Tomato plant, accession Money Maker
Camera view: tilt-top (135 deg); turntable rotation: 150 degrees
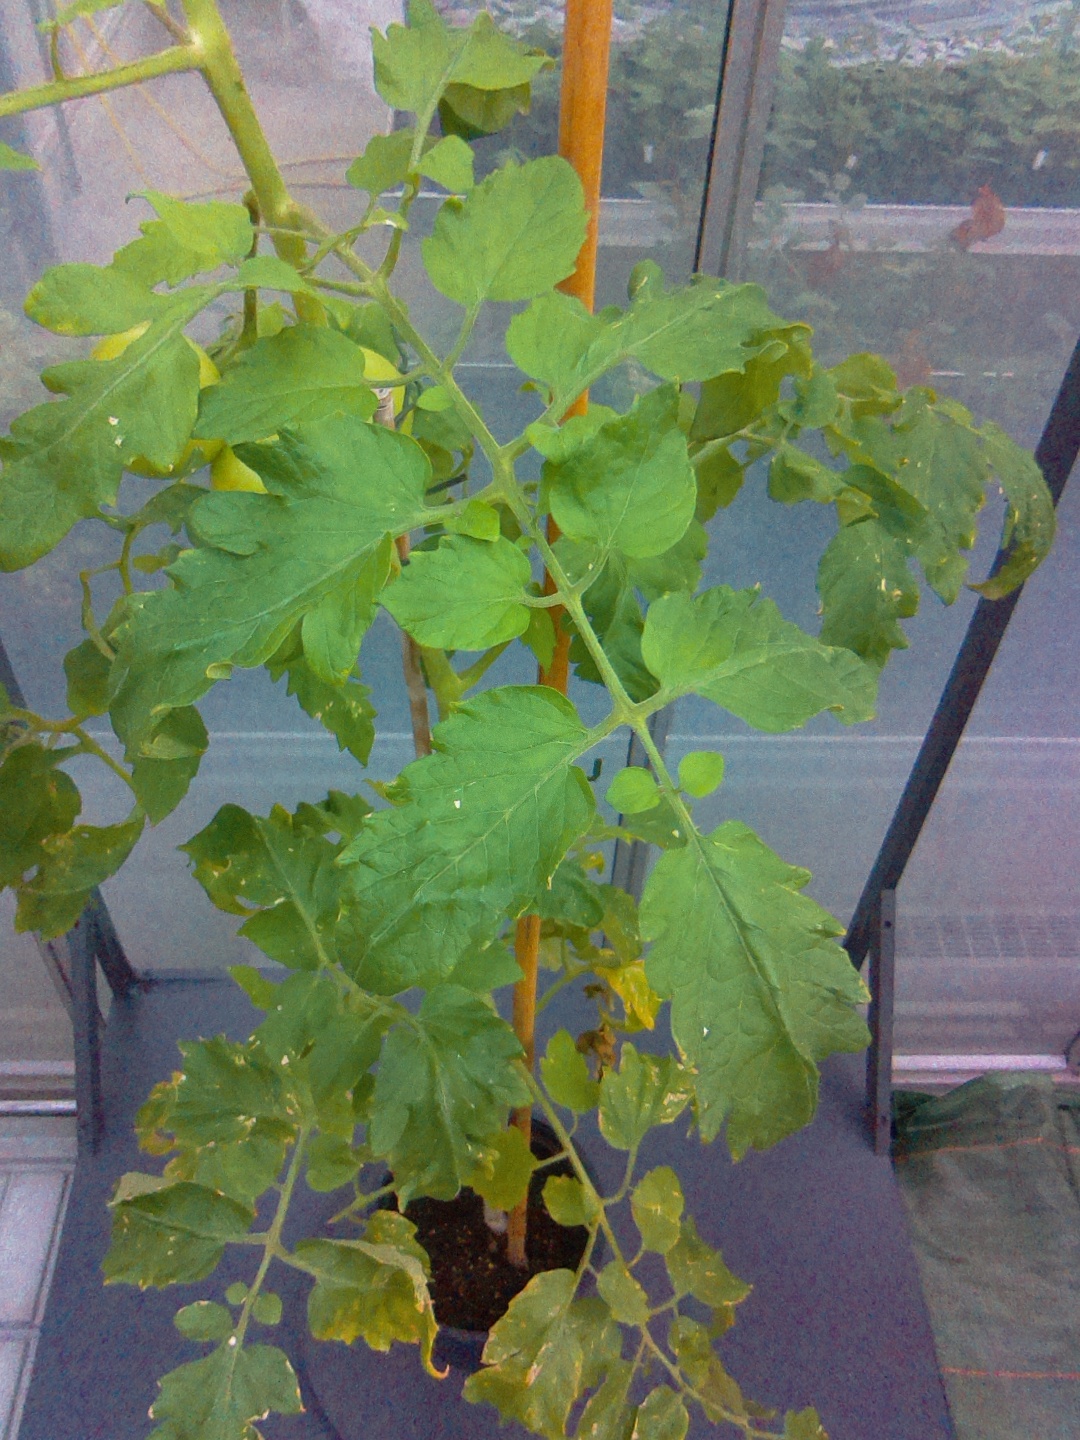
BBCH growth stage 77: 70%-80% of final fruit size